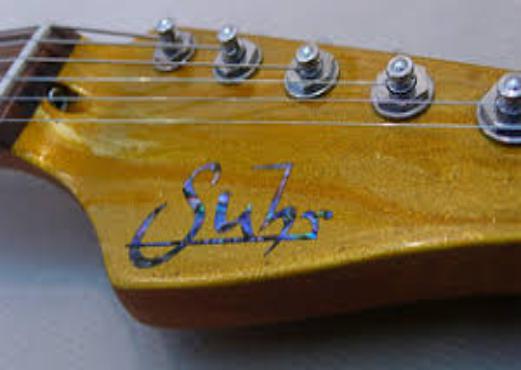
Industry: Leisure